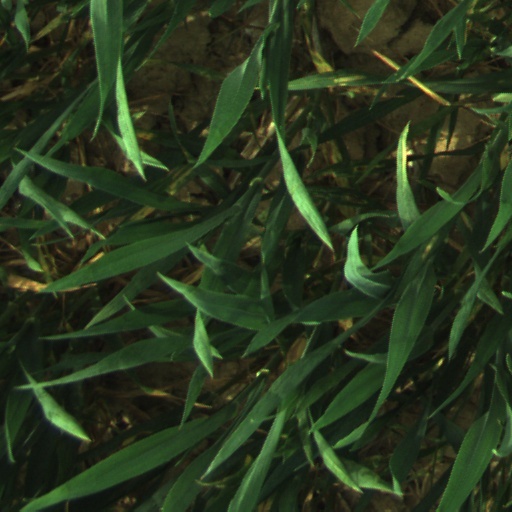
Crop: wheat